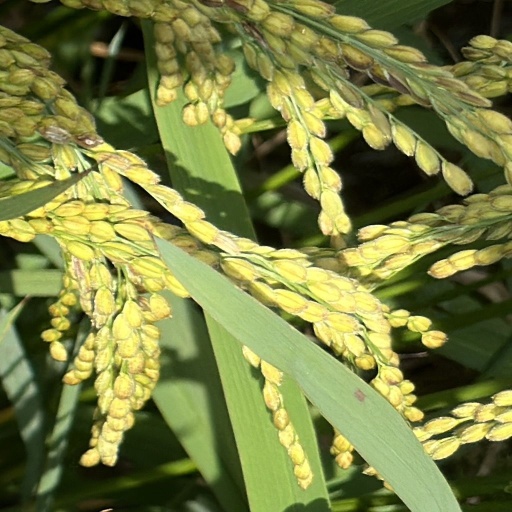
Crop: rice